Jeannette expedition

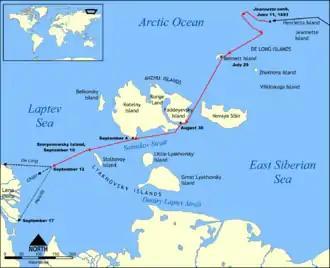
June 12 to September 17, 1881:

In late October, as winter approached, De Long ordered the Edison arc lighting system erected, but the generating mechanism failed to produce even the dimmest of lights and the apparatus was swiftly abandoned, along with the equally ineffective telephone system. Christmas 1879, and the start of the new year, were celebrated without great joy; De Long wrote of Christmas as "the dreariest day of my life, and it is certainly the dreariest part of the world".